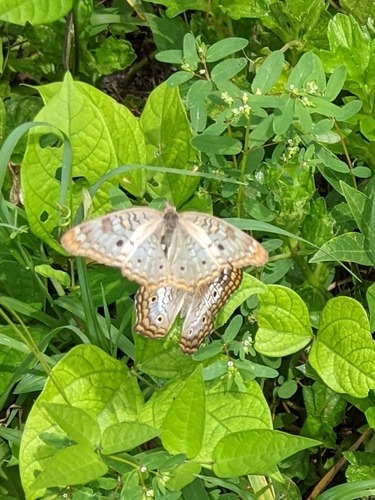
Scientific name: Anartia jatrophae
Common name: White peacock
Family: Nymphalidae
Order: Lepidoptera
Pollinator type: Primary pollinator
Habitat: Gardens, parks, and open areas
Geographic range: Southern United States to Argentina
Conservation status: Least Concern